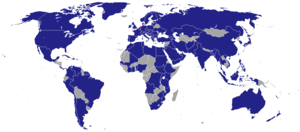
Les Pays-Bas sont membres fondateurs de l'Organisation du traité de l'Atlantique nord, de l'Union européenne et de l'Organisation de coopération et de développement économiques.